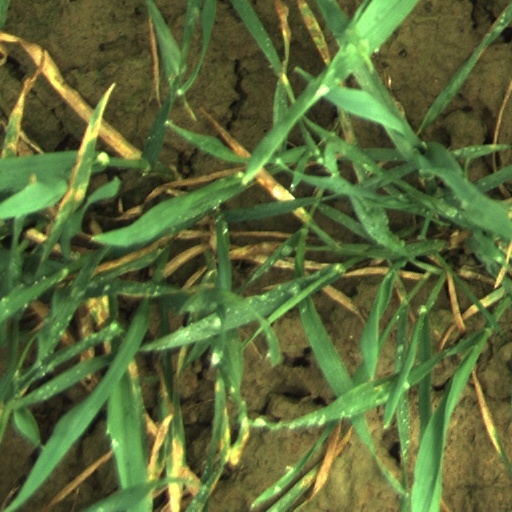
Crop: wheat